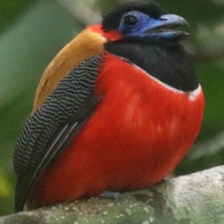
Species: RED NAPED TROGON
Scientific name: HARPACTES KASUMBA